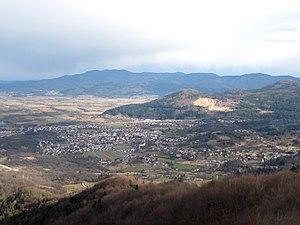
Vrhnika est une commune et une localité de Slovénie. Elle fait partie de la région historique de Carniole-Intérieure.